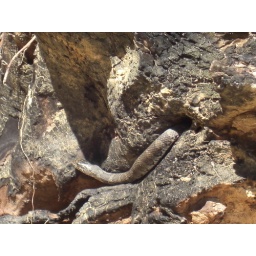
snake in a tree stump on the beach